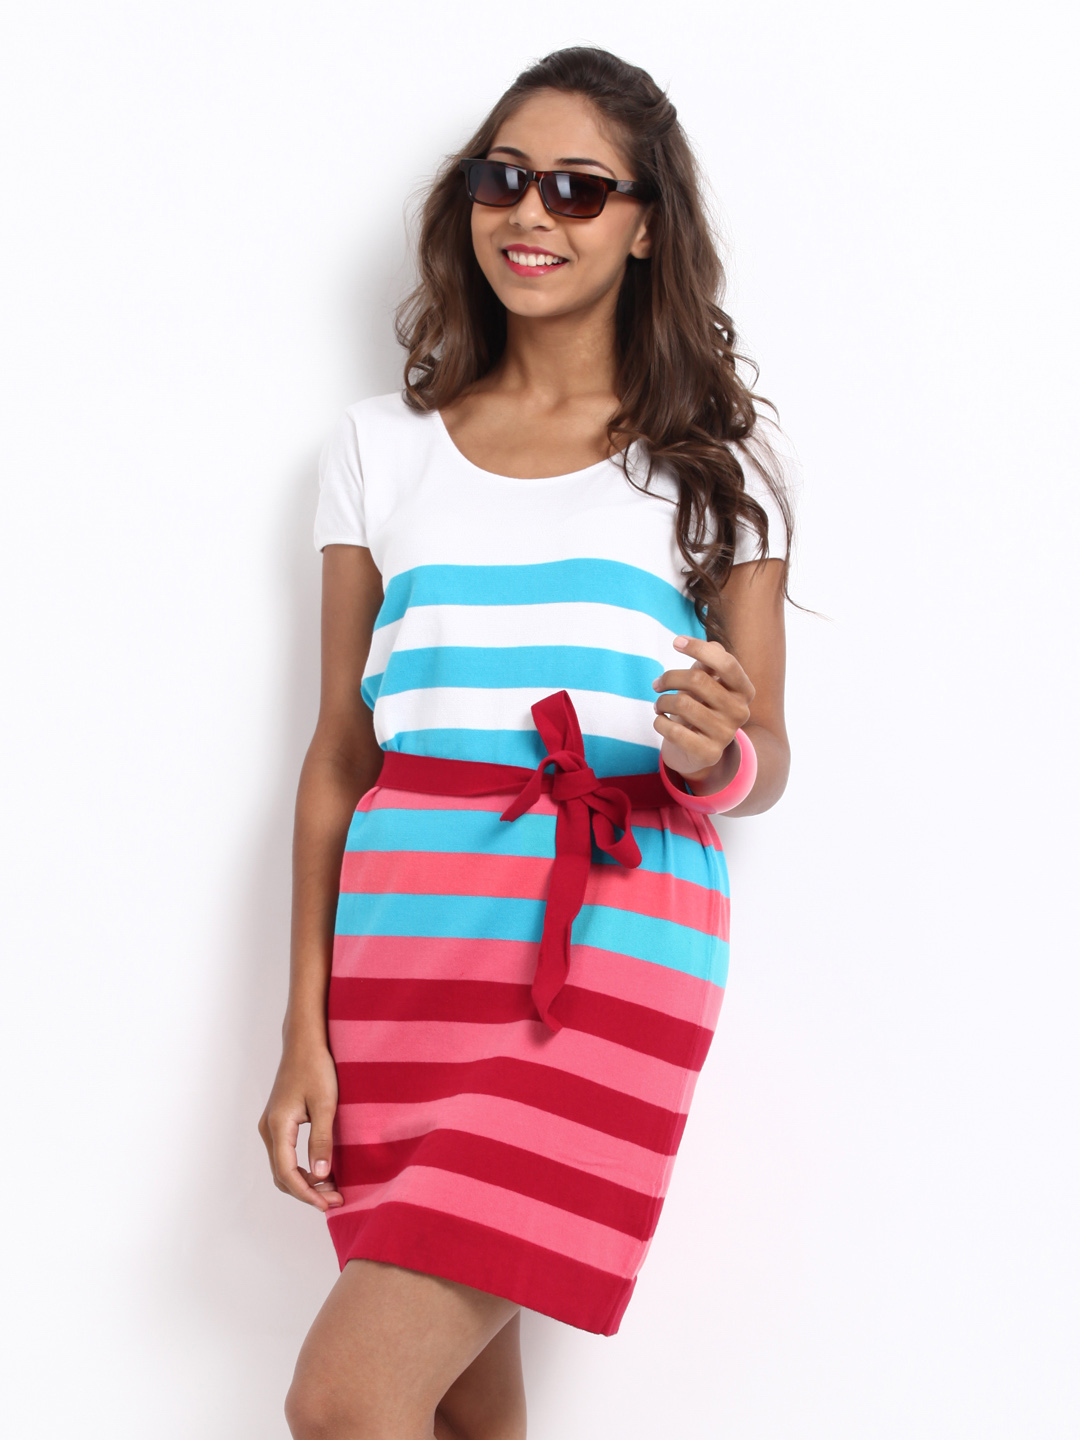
Wills Lifestyle Women Pink & Blue Striped Lina Tunic
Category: Apparel / Topwear / Tunics
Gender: Women
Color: Red
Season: Fall 2012
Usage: Casual